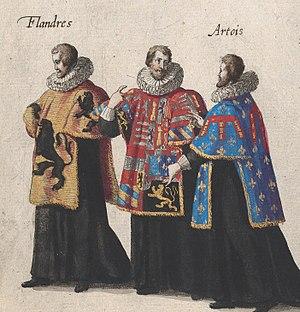
Pompes funèbres de l'archiduc Albert d'Autriche à Bruxelles / Série de 65 gravures d'un recueil relatant les funérailles d'Albert d'Autriche à Bruxelles le 11 mars 1622.
Le tabar ou tabard est une sorte de surcot que l'on revêtait au-dessus de l'armure, à l'époque médiévale. Dès lors que des armoiries y sont représentées, on parle plus fréquemment de cotte d'armes.